Alias Billy the Kid

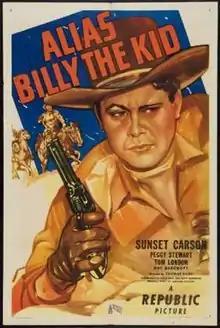
Theatrical release poster

Alias Billy the Kid is a 1946 American Western film directed by Thomas Carr and written by Earle Snell and Betty Burbridge. The film stars Sunset Carson, Peggy Stewart, Tom London, Roy Barcroft, Russ Whiteman and Tom Chatterton. The film was released on April 17, 1946, by Republic Pictures.